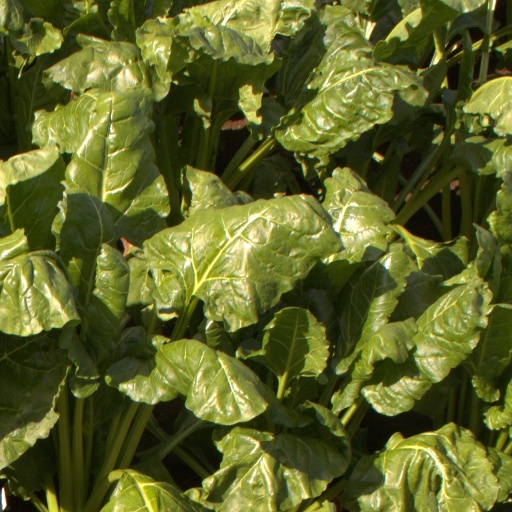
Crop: sugar beet